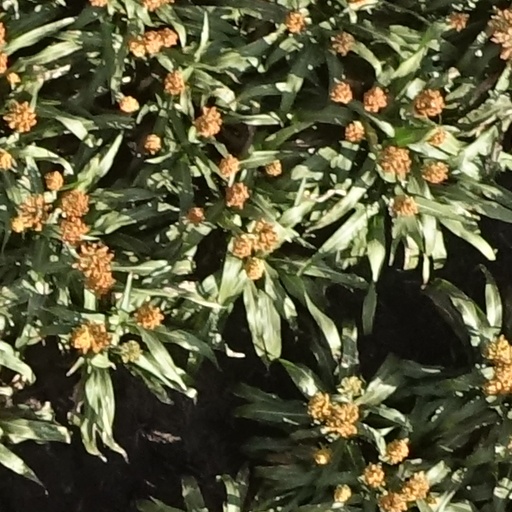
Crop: sorghum